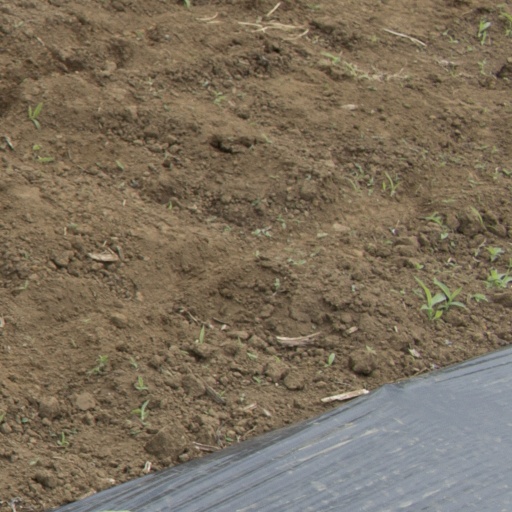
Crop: Jerusalem artichoke